Boule-de-Neige

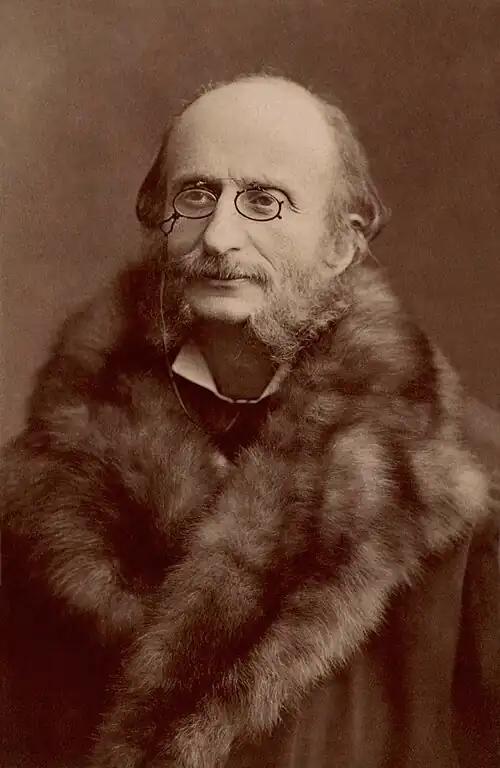
Jacques Offenbach by Nadar, c. 1860s

Boule-de-Neige is an opéra bouffe in three acts premiered in 1871 with music composed by Jacques Offenbach to a French libretto by Charles Nuitter and Étienne Tréfeu, adapted from that by Eugène Scribe and Henry Boisseaux for Offenbach's earlier "Barkouf" (1860). The opera's title refers to a bear that becomes a ruler.